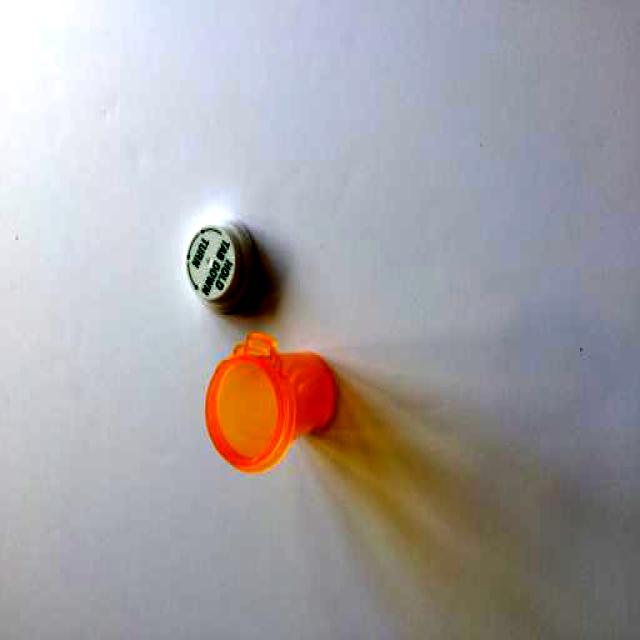
Label: Plastic